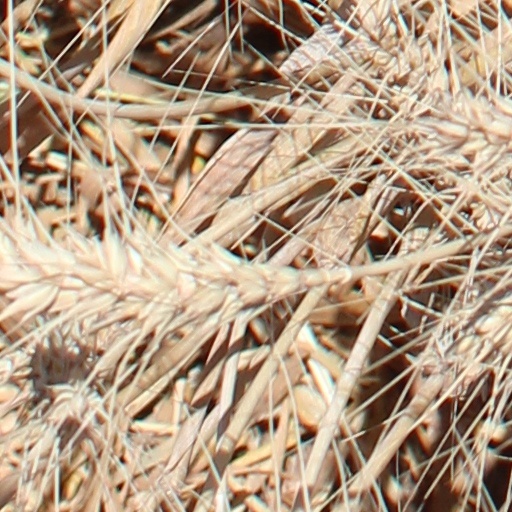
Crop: wheat